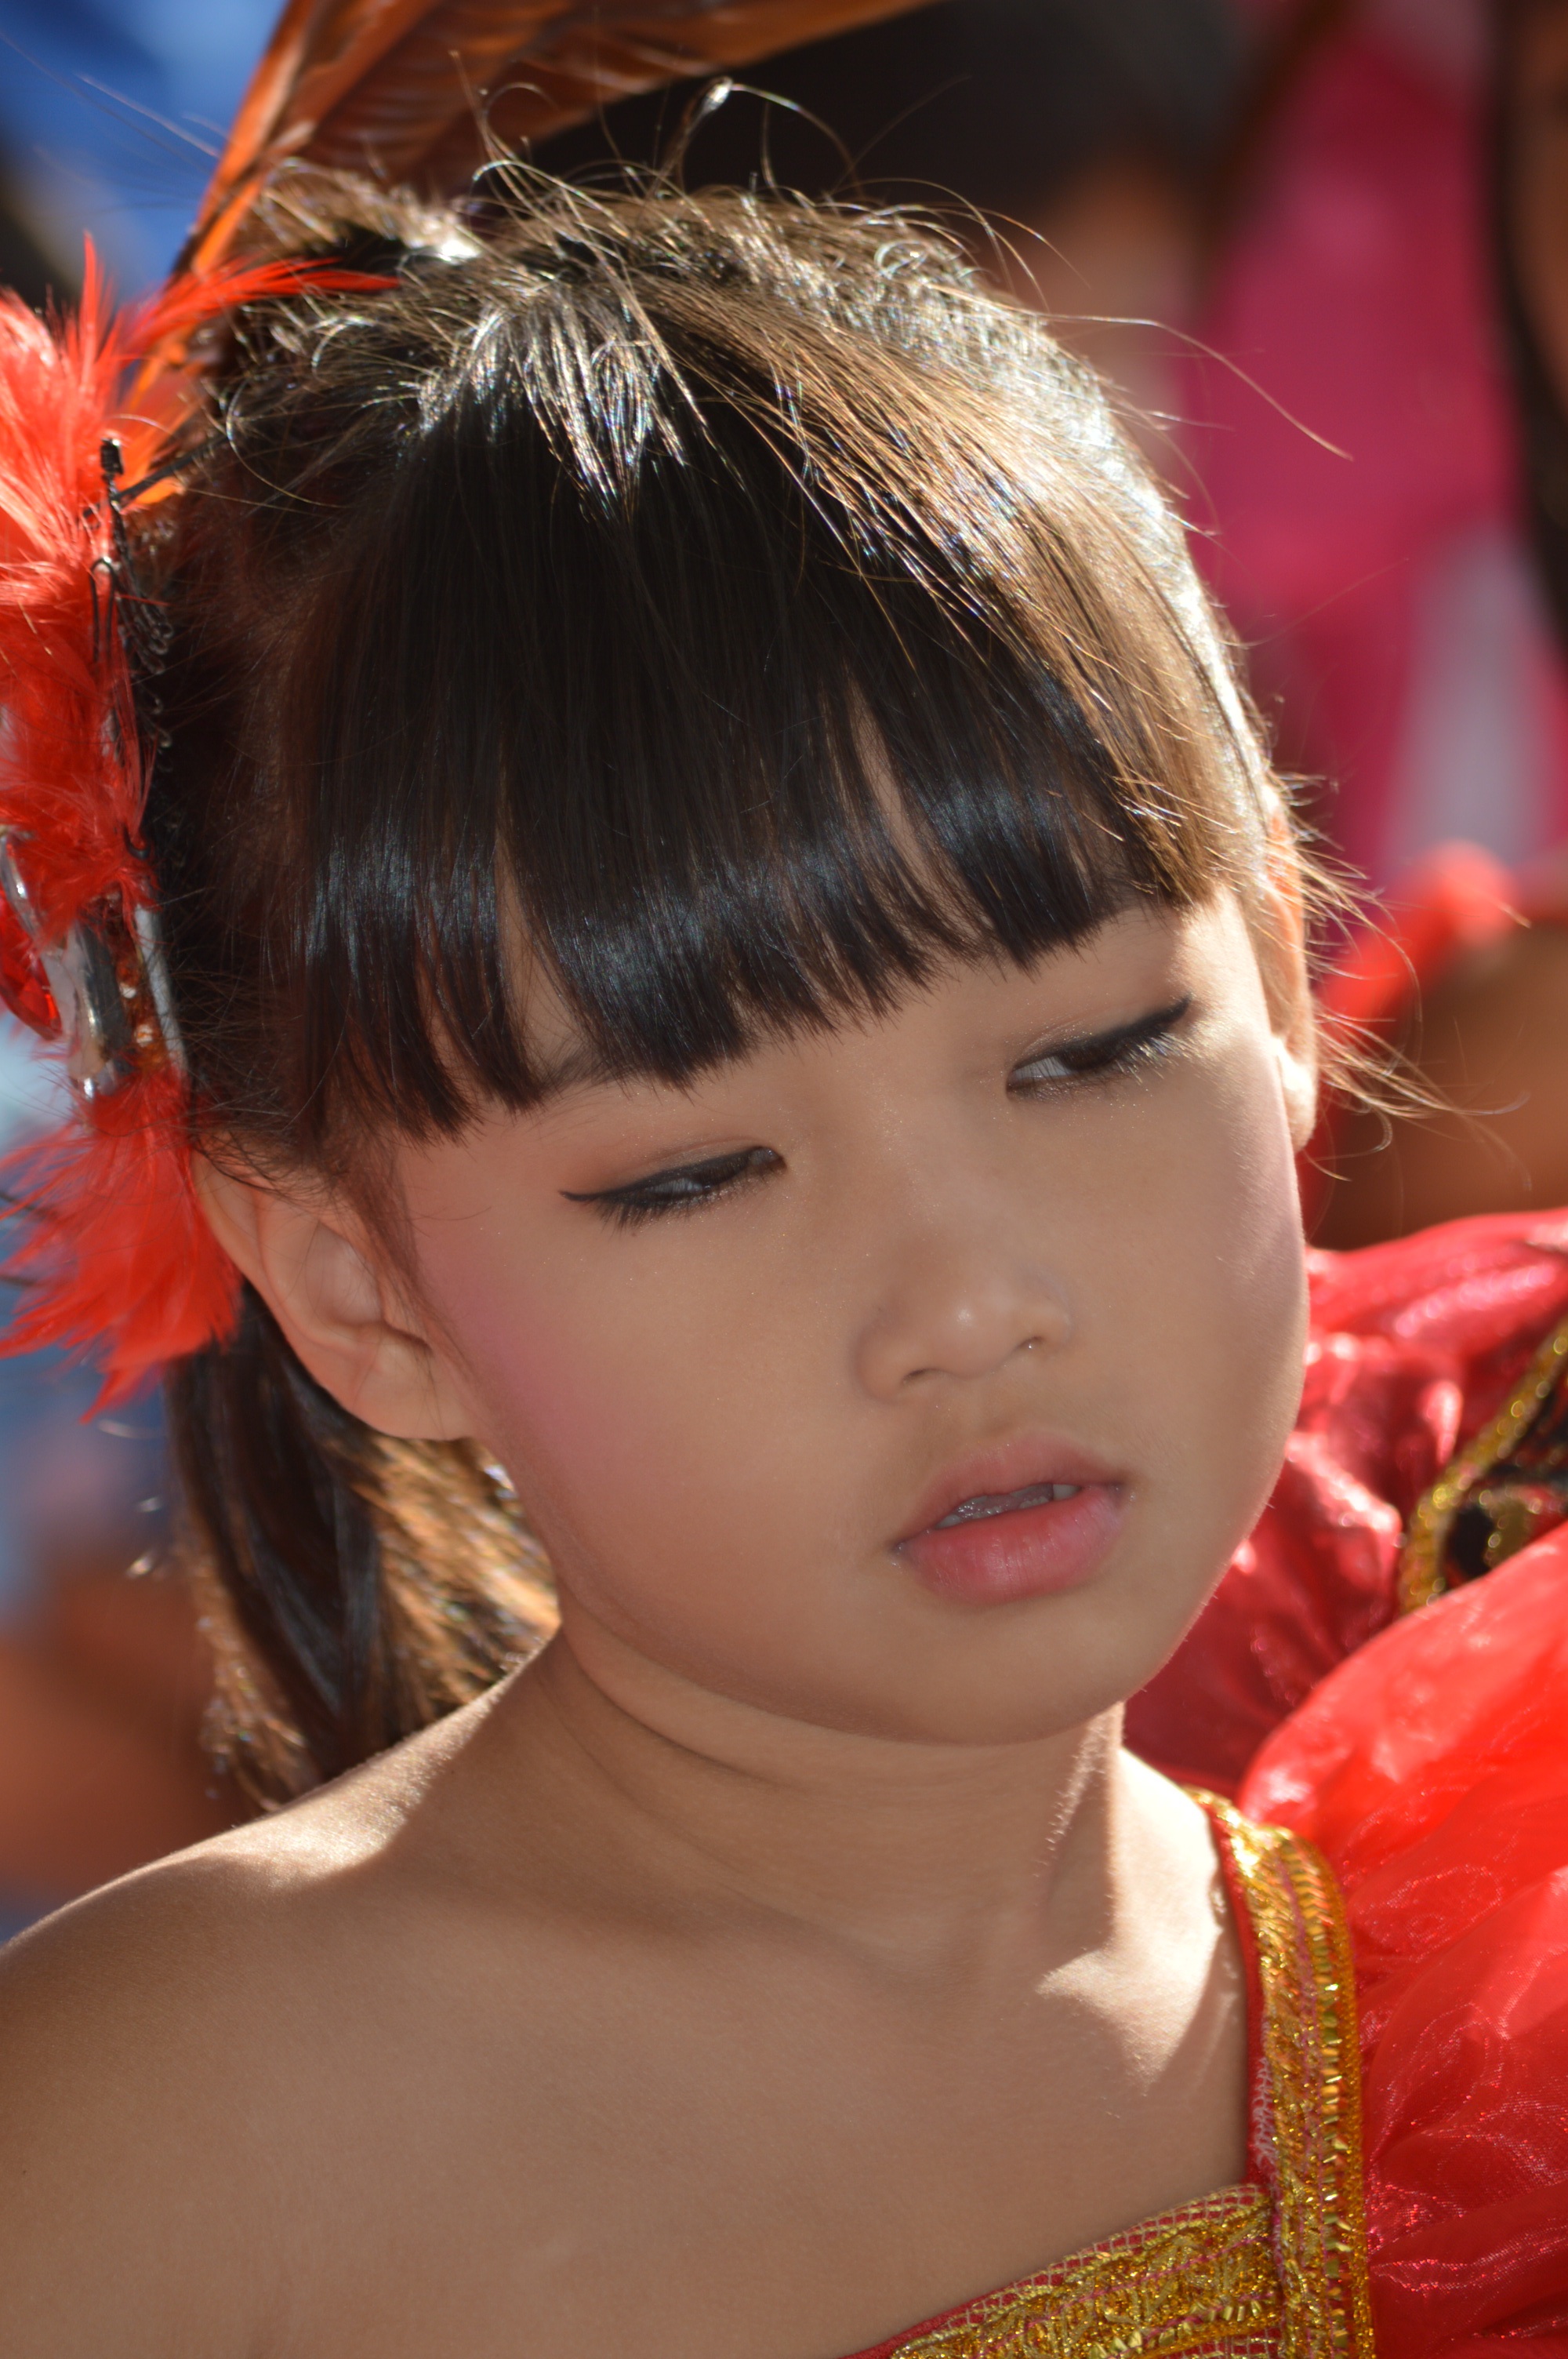
girl, hair, view, portrait, model, spring, red, asia, child, human, fashion, lady, hairstyle, thailand, long hair, face, eye, head, beauty, costume, photo shoot